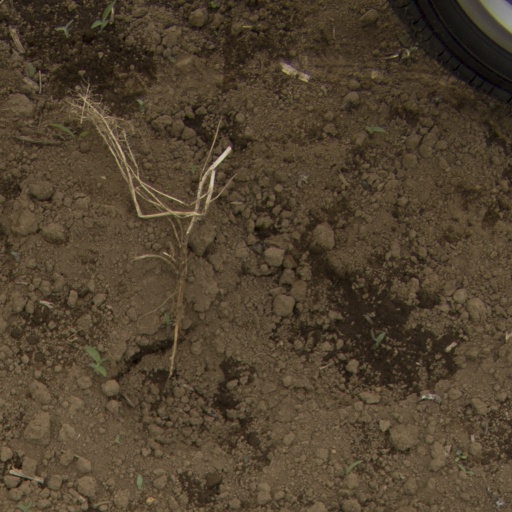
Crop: Jerusalem artichoke